Jack Harvey (politician)

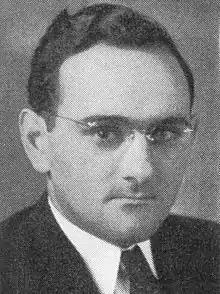
Harvey circa 1940

Jack Harvey (September 9, 1907 – March 13, 1986) was a politician in Wisconsin.